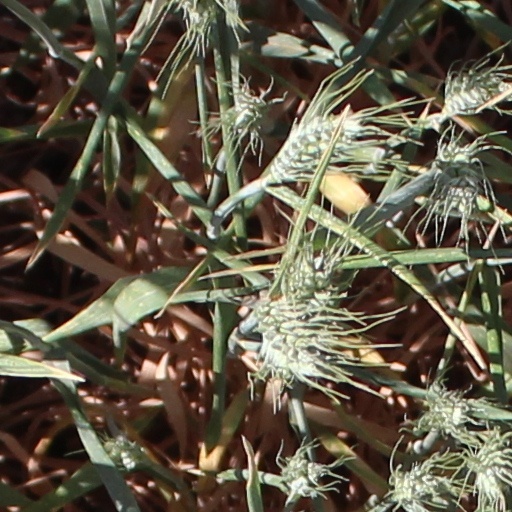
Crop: wheat